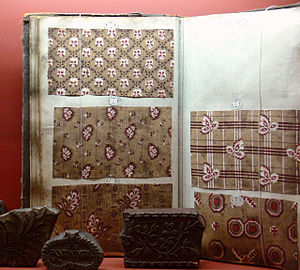
Kattun
Mønsterbog og trykformer fra kattuntrykkeriet E. Glück, Chemnitz
Kattun er glatte, lærredsagtige, temmelig tæt vævede bomuldstøjer, sjældent ensfarvede og da stærkt appreterede, f.eks. forkattun og sarsenets, oftest med påtrykte farvemønstre. Det i kattuntrykkerierne fremstillede kattun, i England oftest kaldet calicot, i Frankrig indienne, udgjorte tidligere en så vigtig artikel, at ca. 1/7 af hele Europas bomuldsimport medgik dertil.